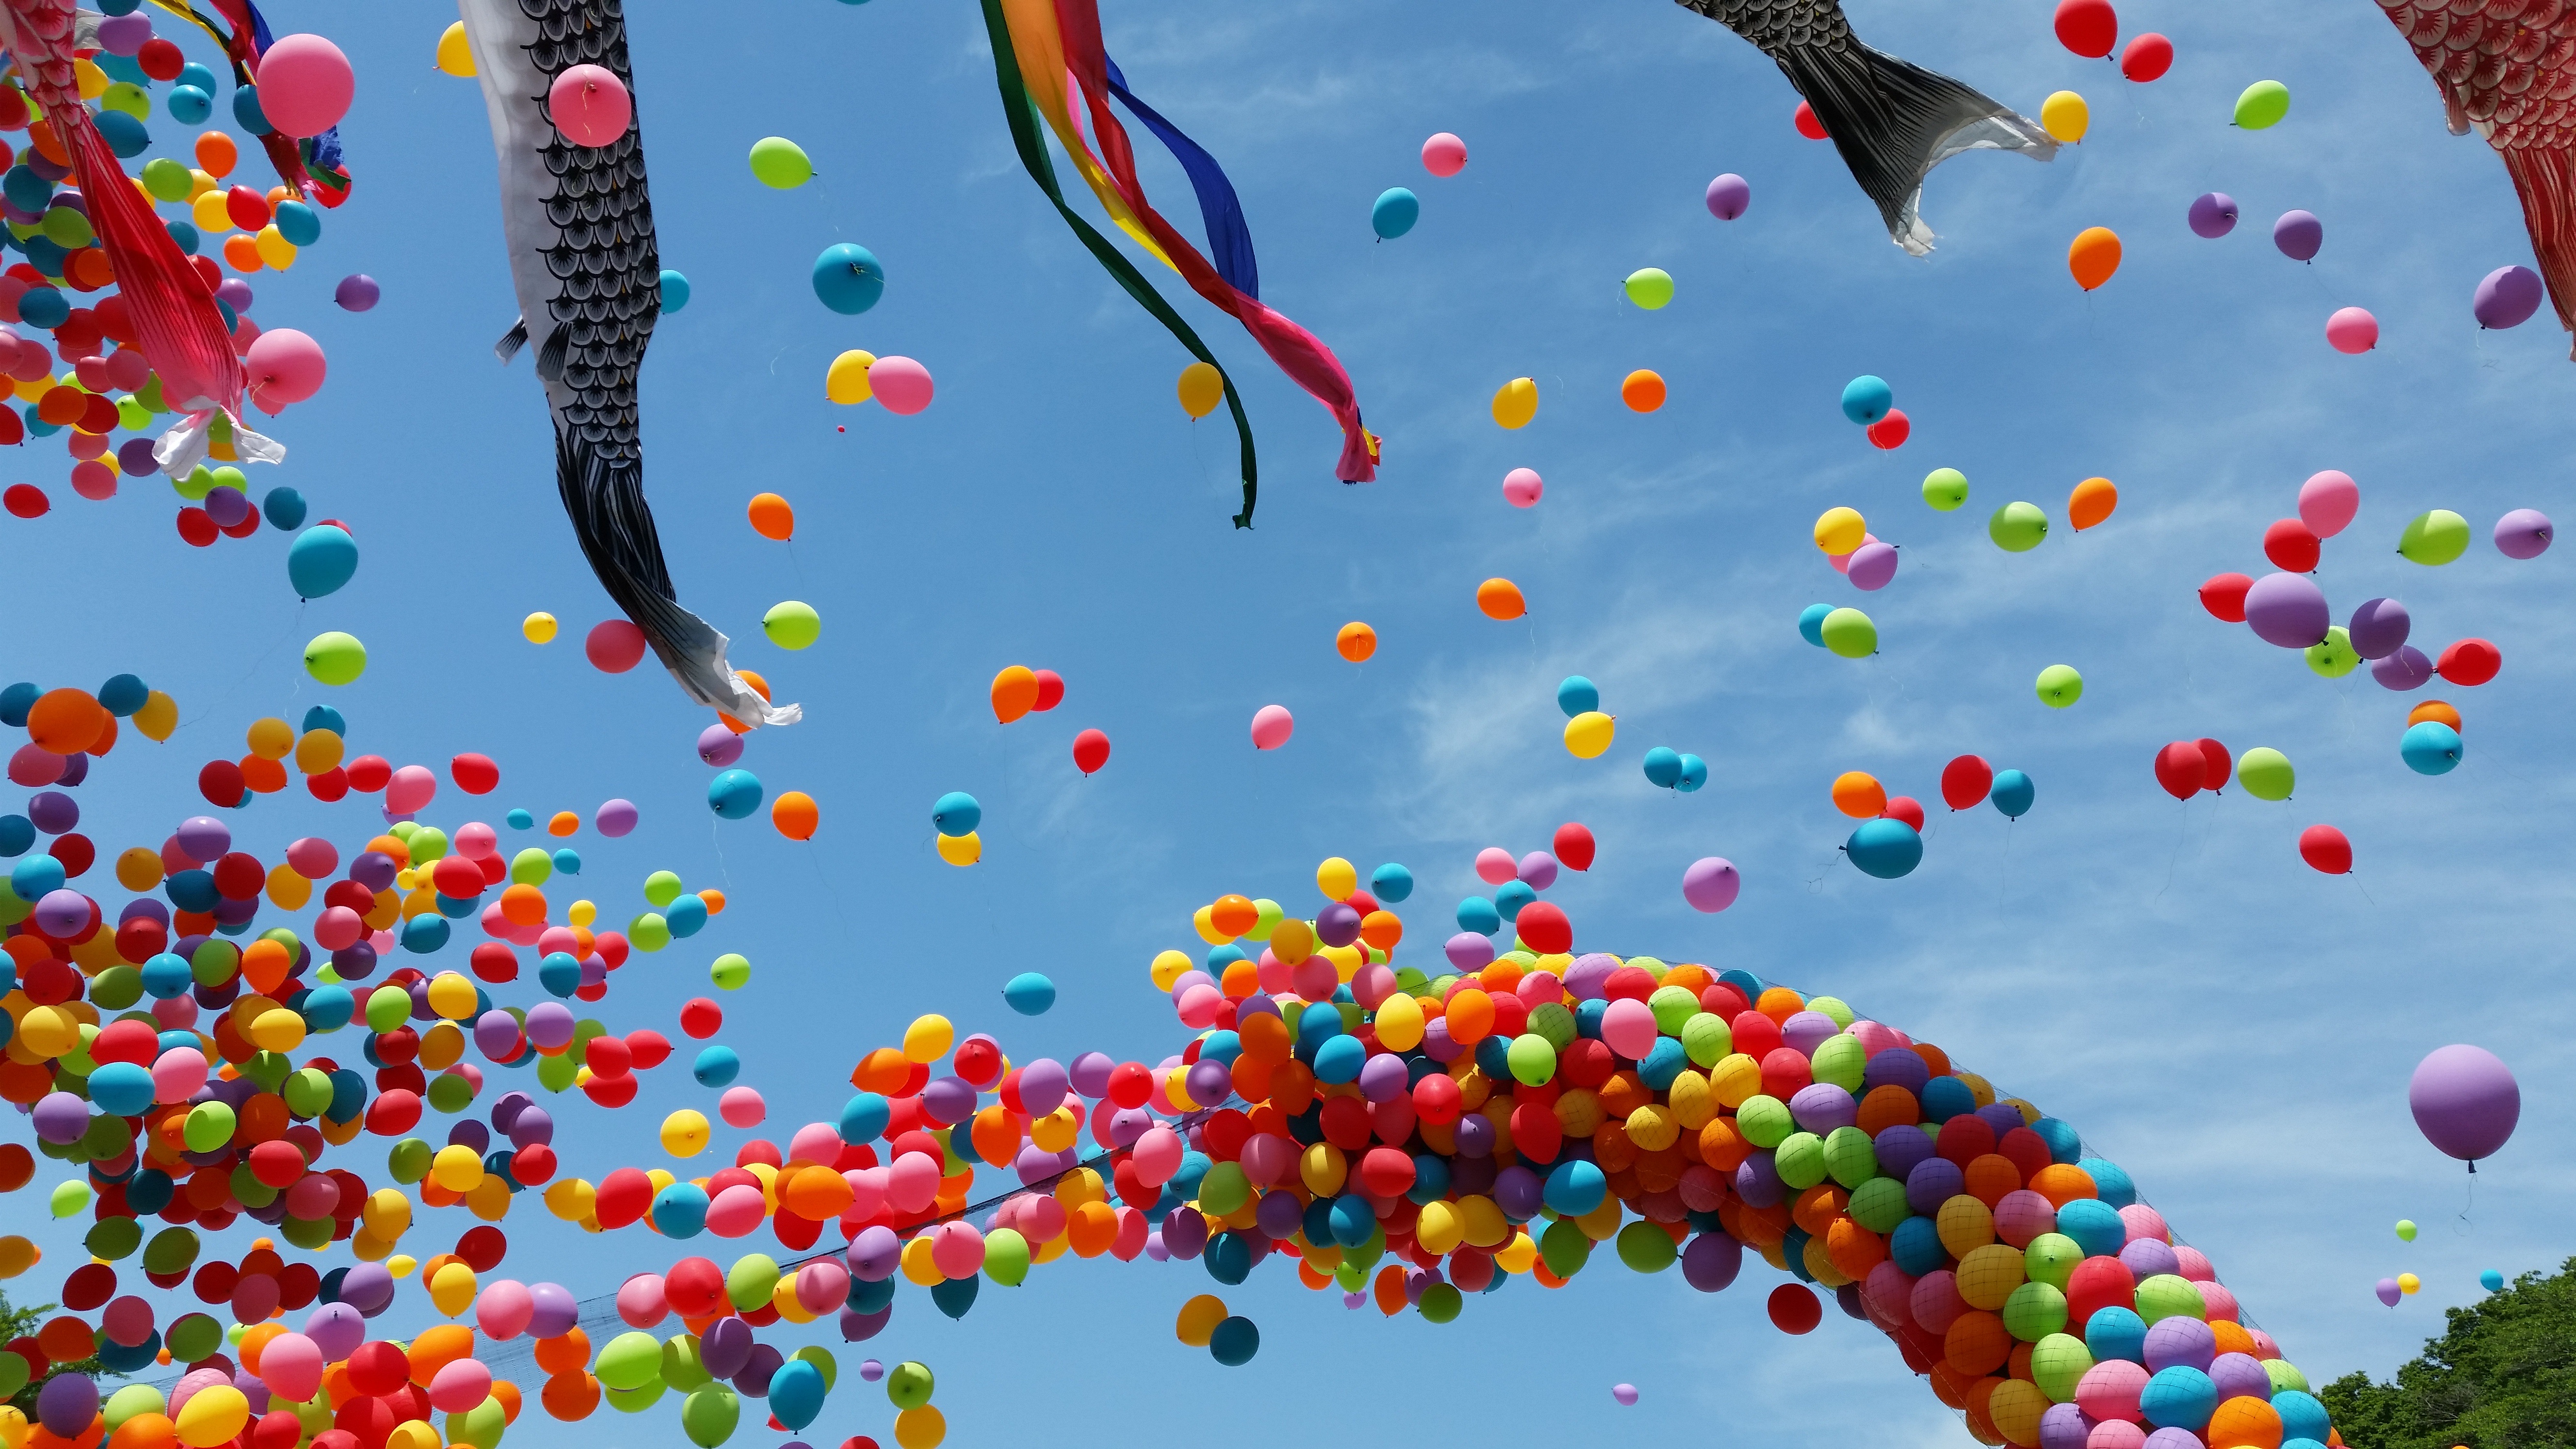
sky, flower, balloon, hot air balloon, celebration, spring, color, asia, colorful, fish, japan, toy, season, sunny, festival, happiness, japanese, culture, tradition, carp, traditional, children's day, streamer, koinobori